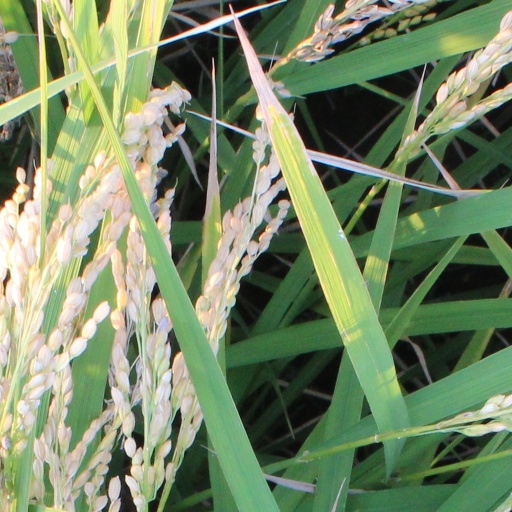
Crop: rice